Herbert Agar

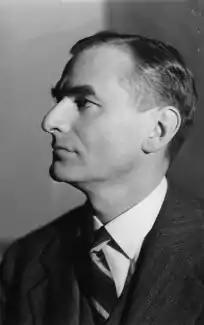
Agar in the 1940s

Herbert Sebastian Agar (29 September 1897 – 24 November 1980) was an American journalist and historian, and an editor of the "Louisville Courier-Journal".